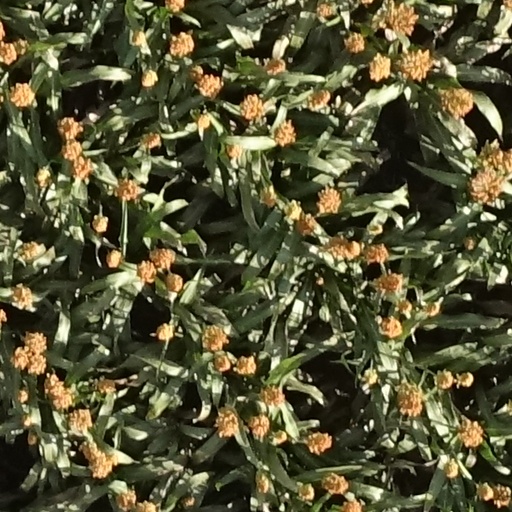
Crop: sorghum